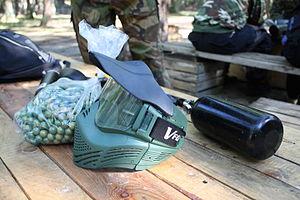
Emmanuel Garijo est un acteur français. Très actif dans le doublage, il est notamment la voix française régulière de Chris Pine, Hayden Christensen, Liam Hemsworth, Colin Hanks, Ben Barnes, Michael Peña, Nicholas Hoult, et Freddy Rodríguez, ainsi que de nombreux acteurs hispano-américains.